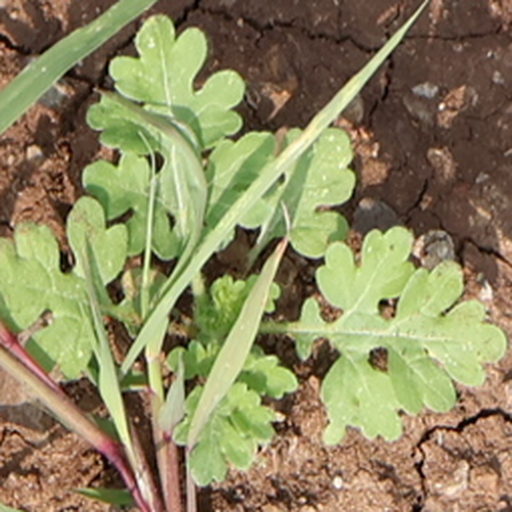
Weed species: Gajar_gavat_(Parthenium hysterophorus)